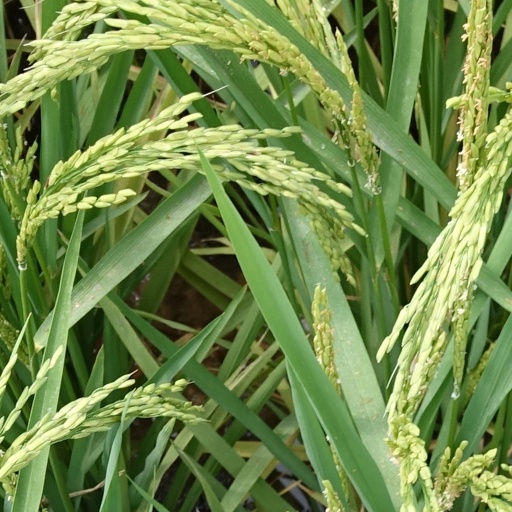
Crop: rice